Sundial cannon

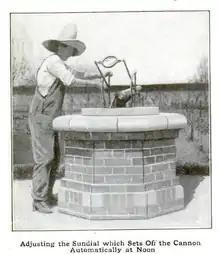
A farmer shown adjusting the lens position for a sundial cannon. From an article titled "Women 'Insurgents' in the Farming Business" in the July 1911 issue of "Popular Mechanics". The original caption is: "Adjusting the Sundial which Sets Off the Cannon Automatically at Noon"

The gun and the linear ignition groove of the fuse were aligned on a north–south axis, parallel to that of the sundial, while the lens concentrated the sun rays on the fuse when the sun was directly above. Subsequently, the burning fuse ignited the powder placed in the barrel of the cannon. The lens was mounted on an adjustable frame, which enabled its position to be changed depending on the season. During winter, in December for example, for the small brass cannon manufactured by Rousseau of Paris, the lens had to be lowered by four inches, compared to its position in June as the position of the sun in the sky is lower in winter than during the summer.